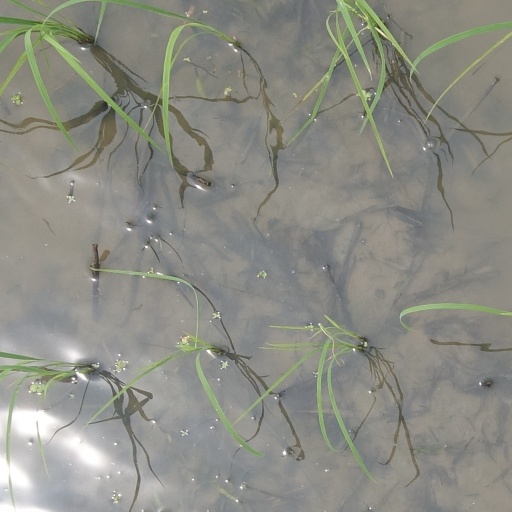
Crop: rice